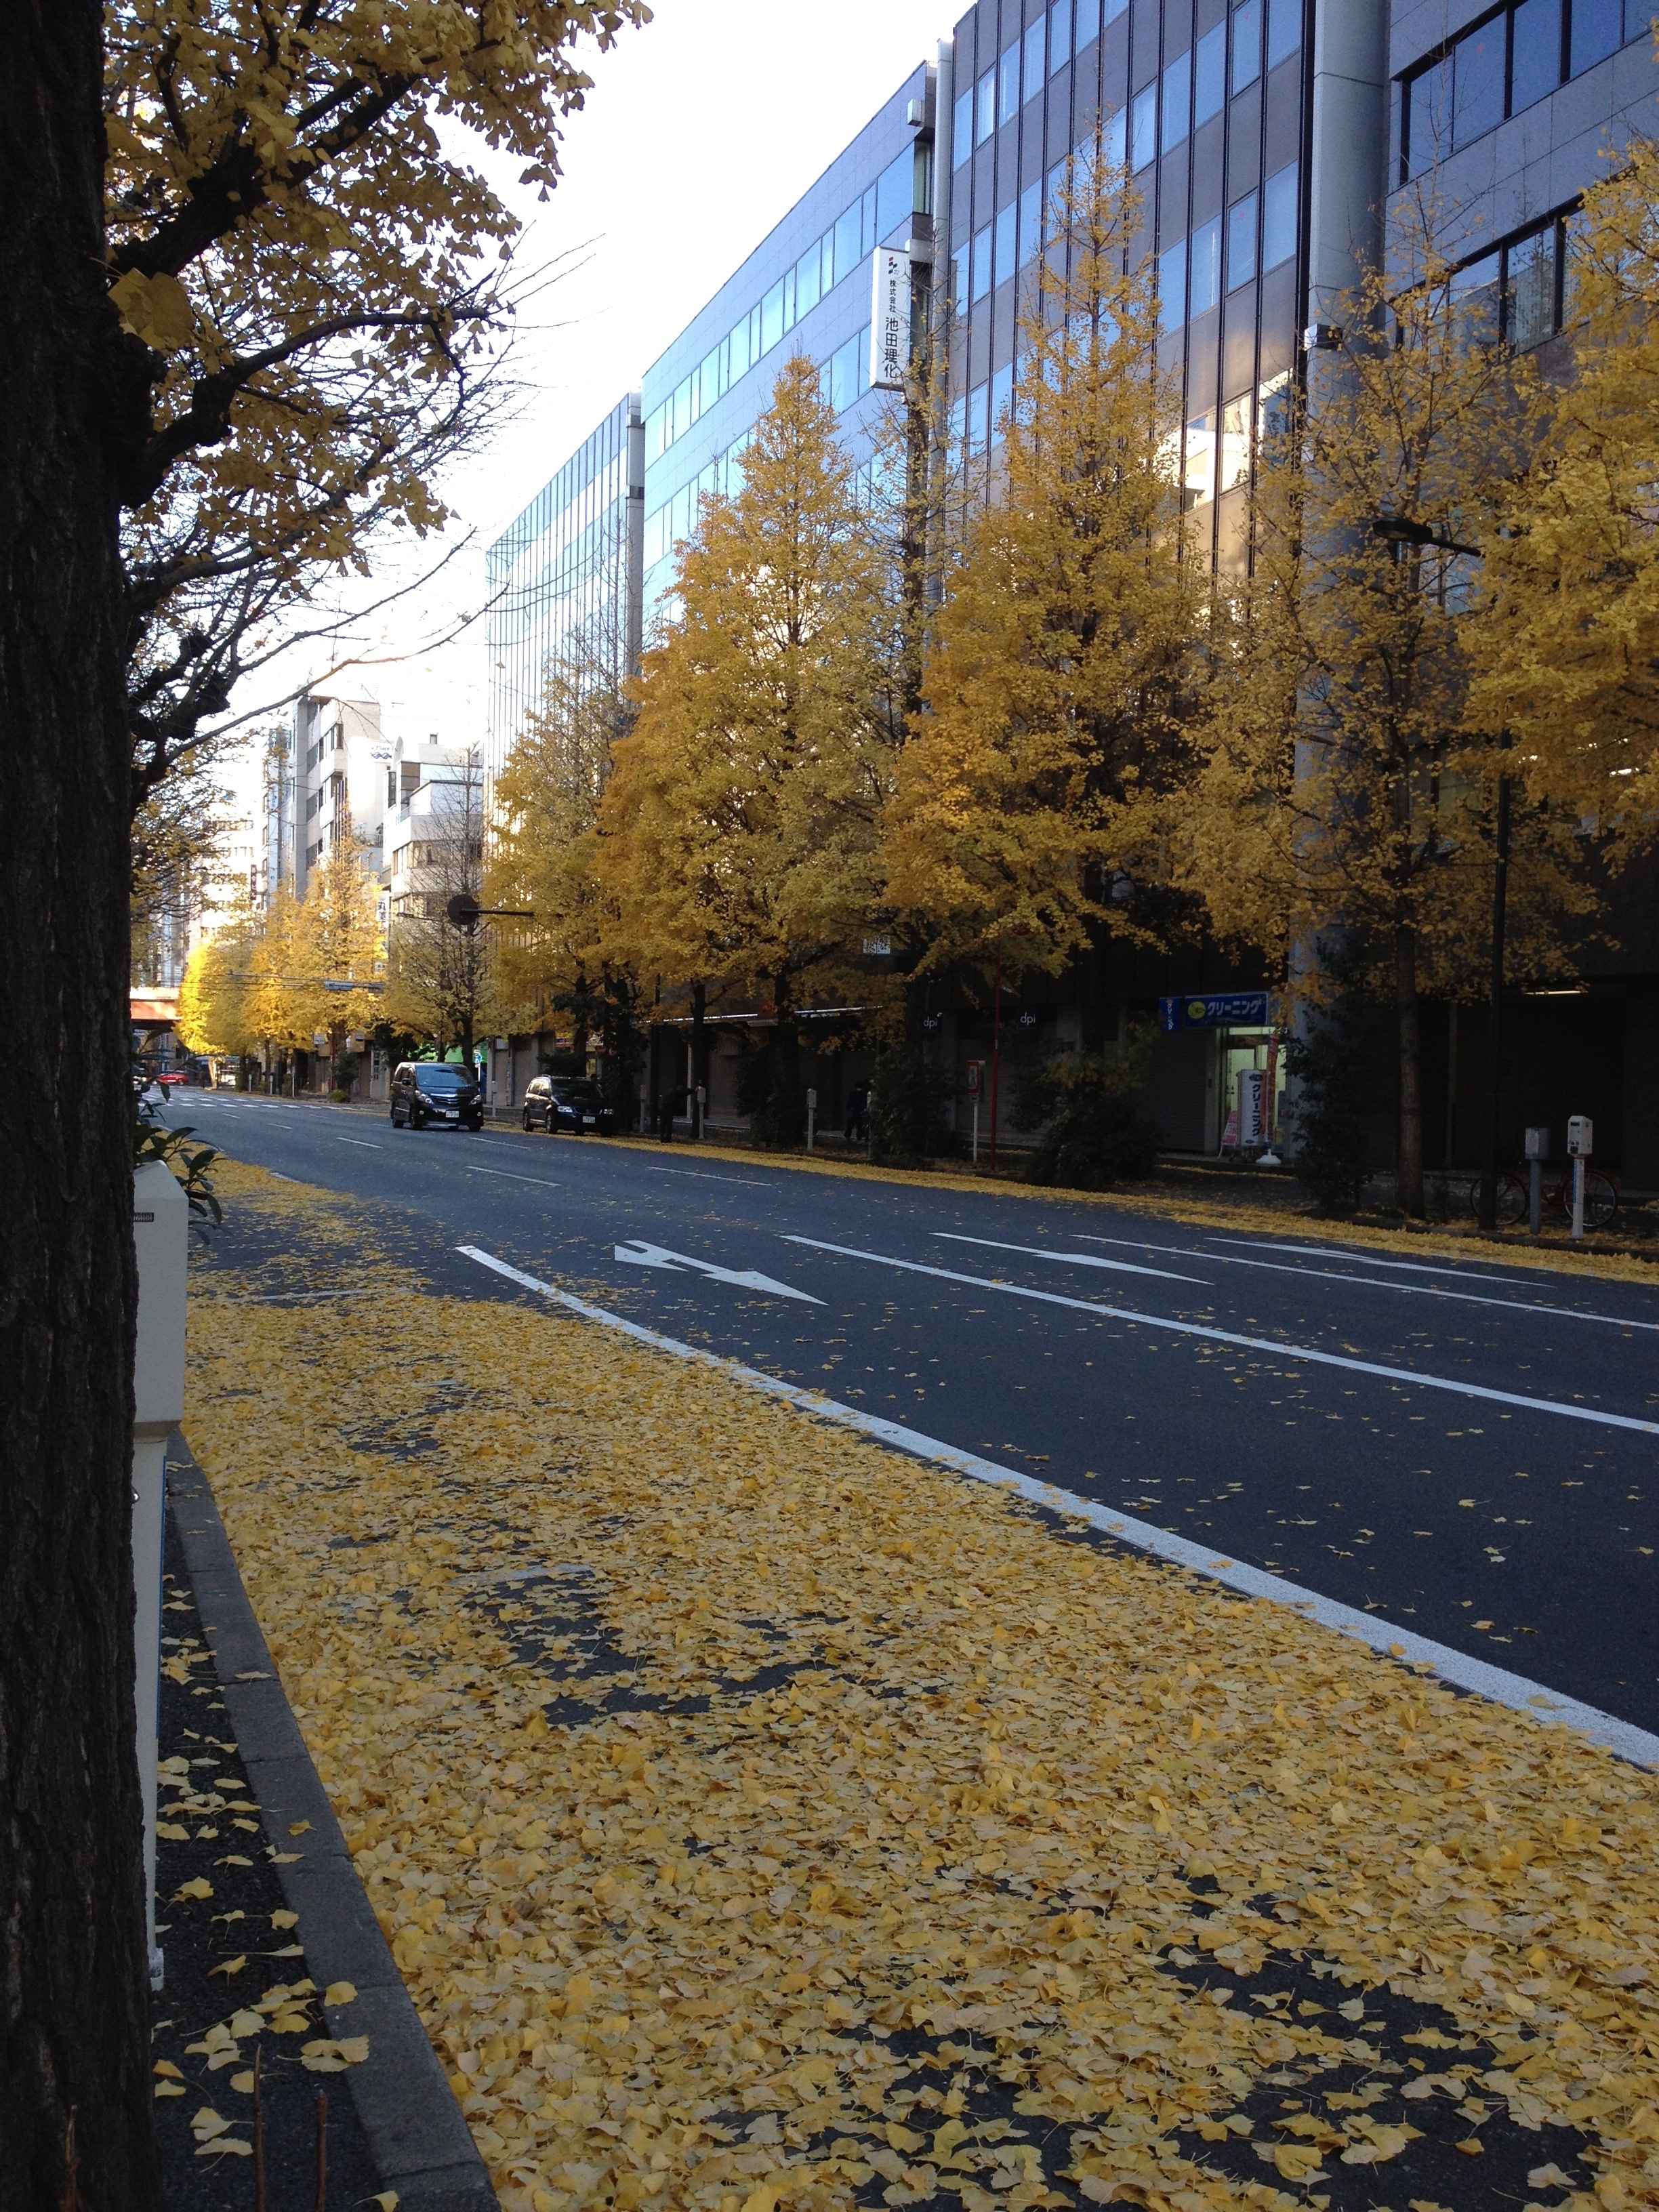
tree, snow, winter, architecture, road, street, leaf, city, downtown, transport, suburb, evening, reflection, autumn, yellow, lane, season, neighbourhood, autumnal leaves, urban area, residential area, woody plant